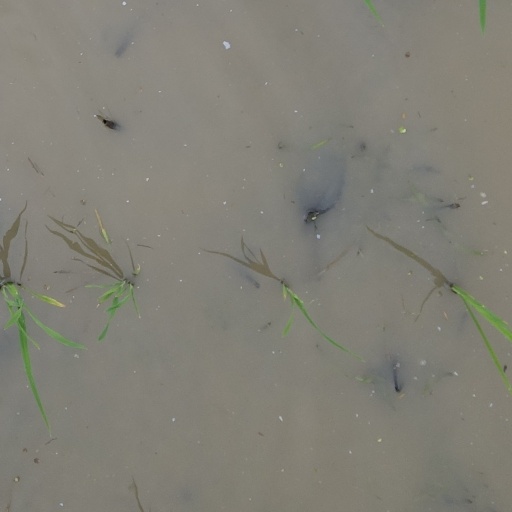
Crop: rice